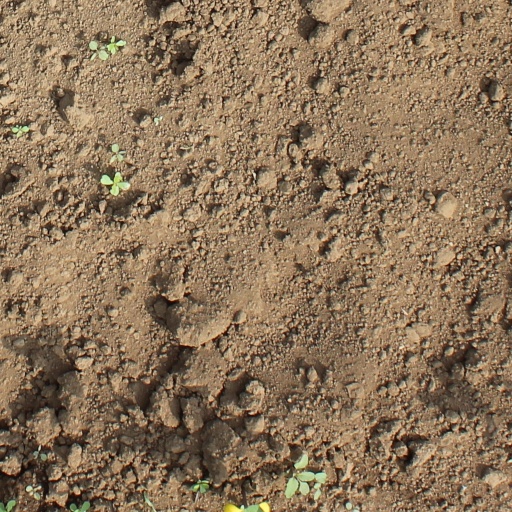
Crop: soybean